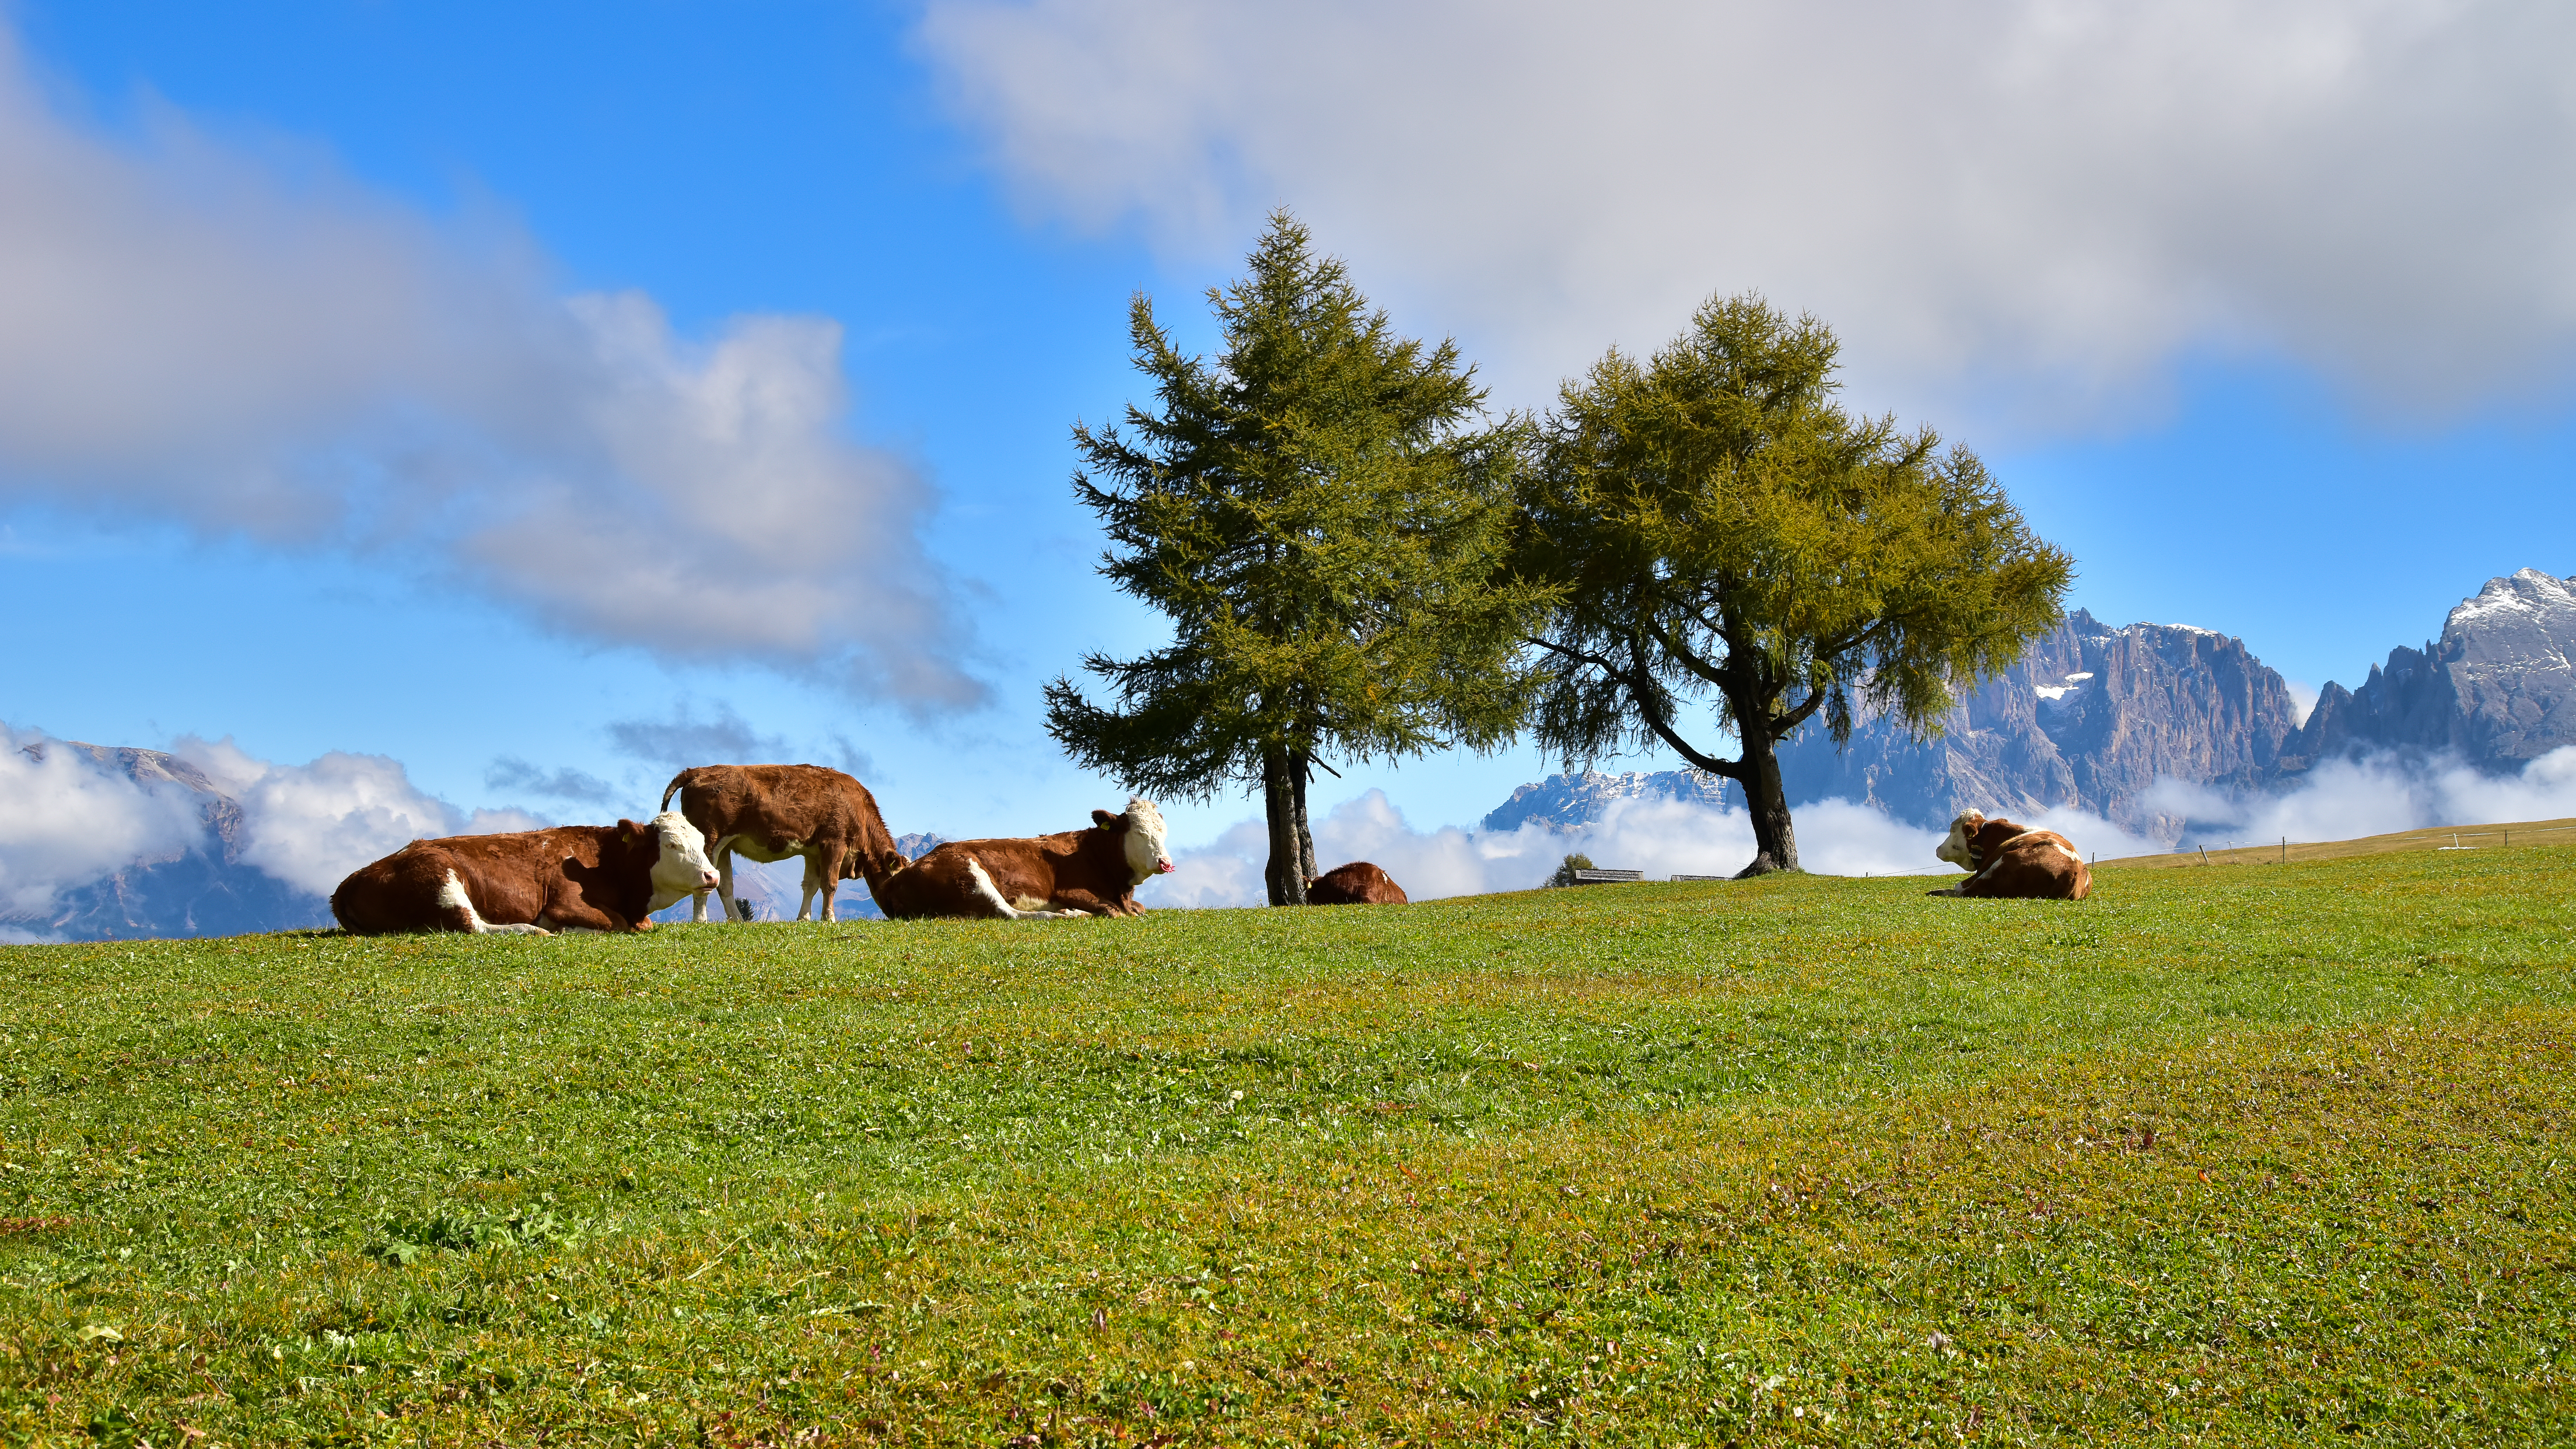
tree, grassland, pasture, sky, grazing, ecosystem, field, meadow, grass, mountainous landforms, woody plant, highland, farm, rural area, hill, prairie, mountain, mount scenery, ranch, cloud, steppe, landscape, mountain range, ecoregion, hill station, plain, national park, grass family, fell, herd, livestock, fodder, plant